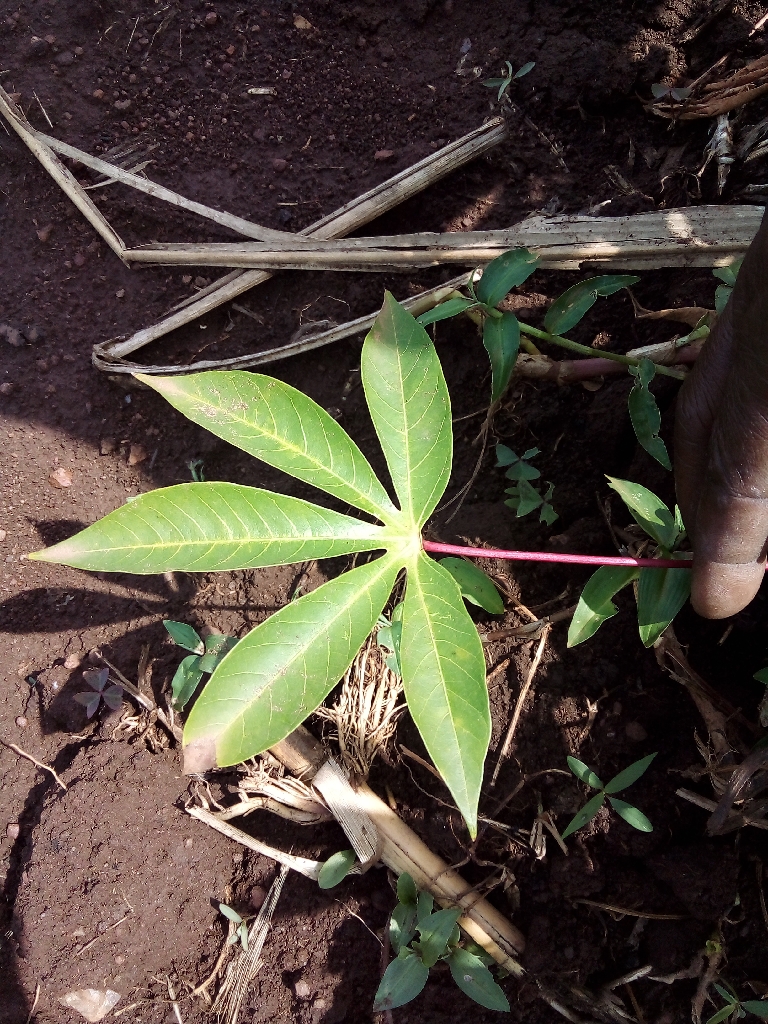
Label: cassava brown streak disease (cbsd)